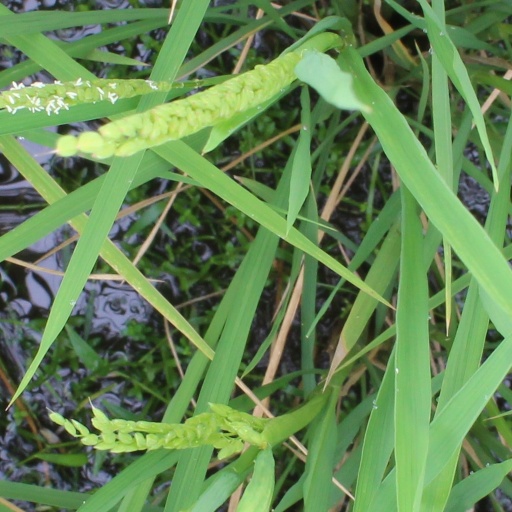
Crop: rice